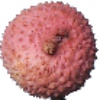
Label: lychee